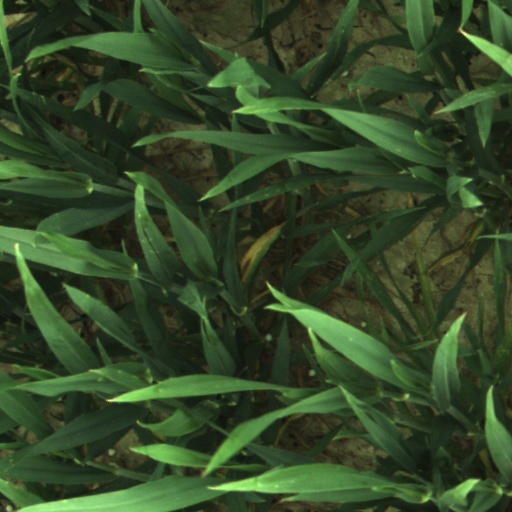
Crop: wheat